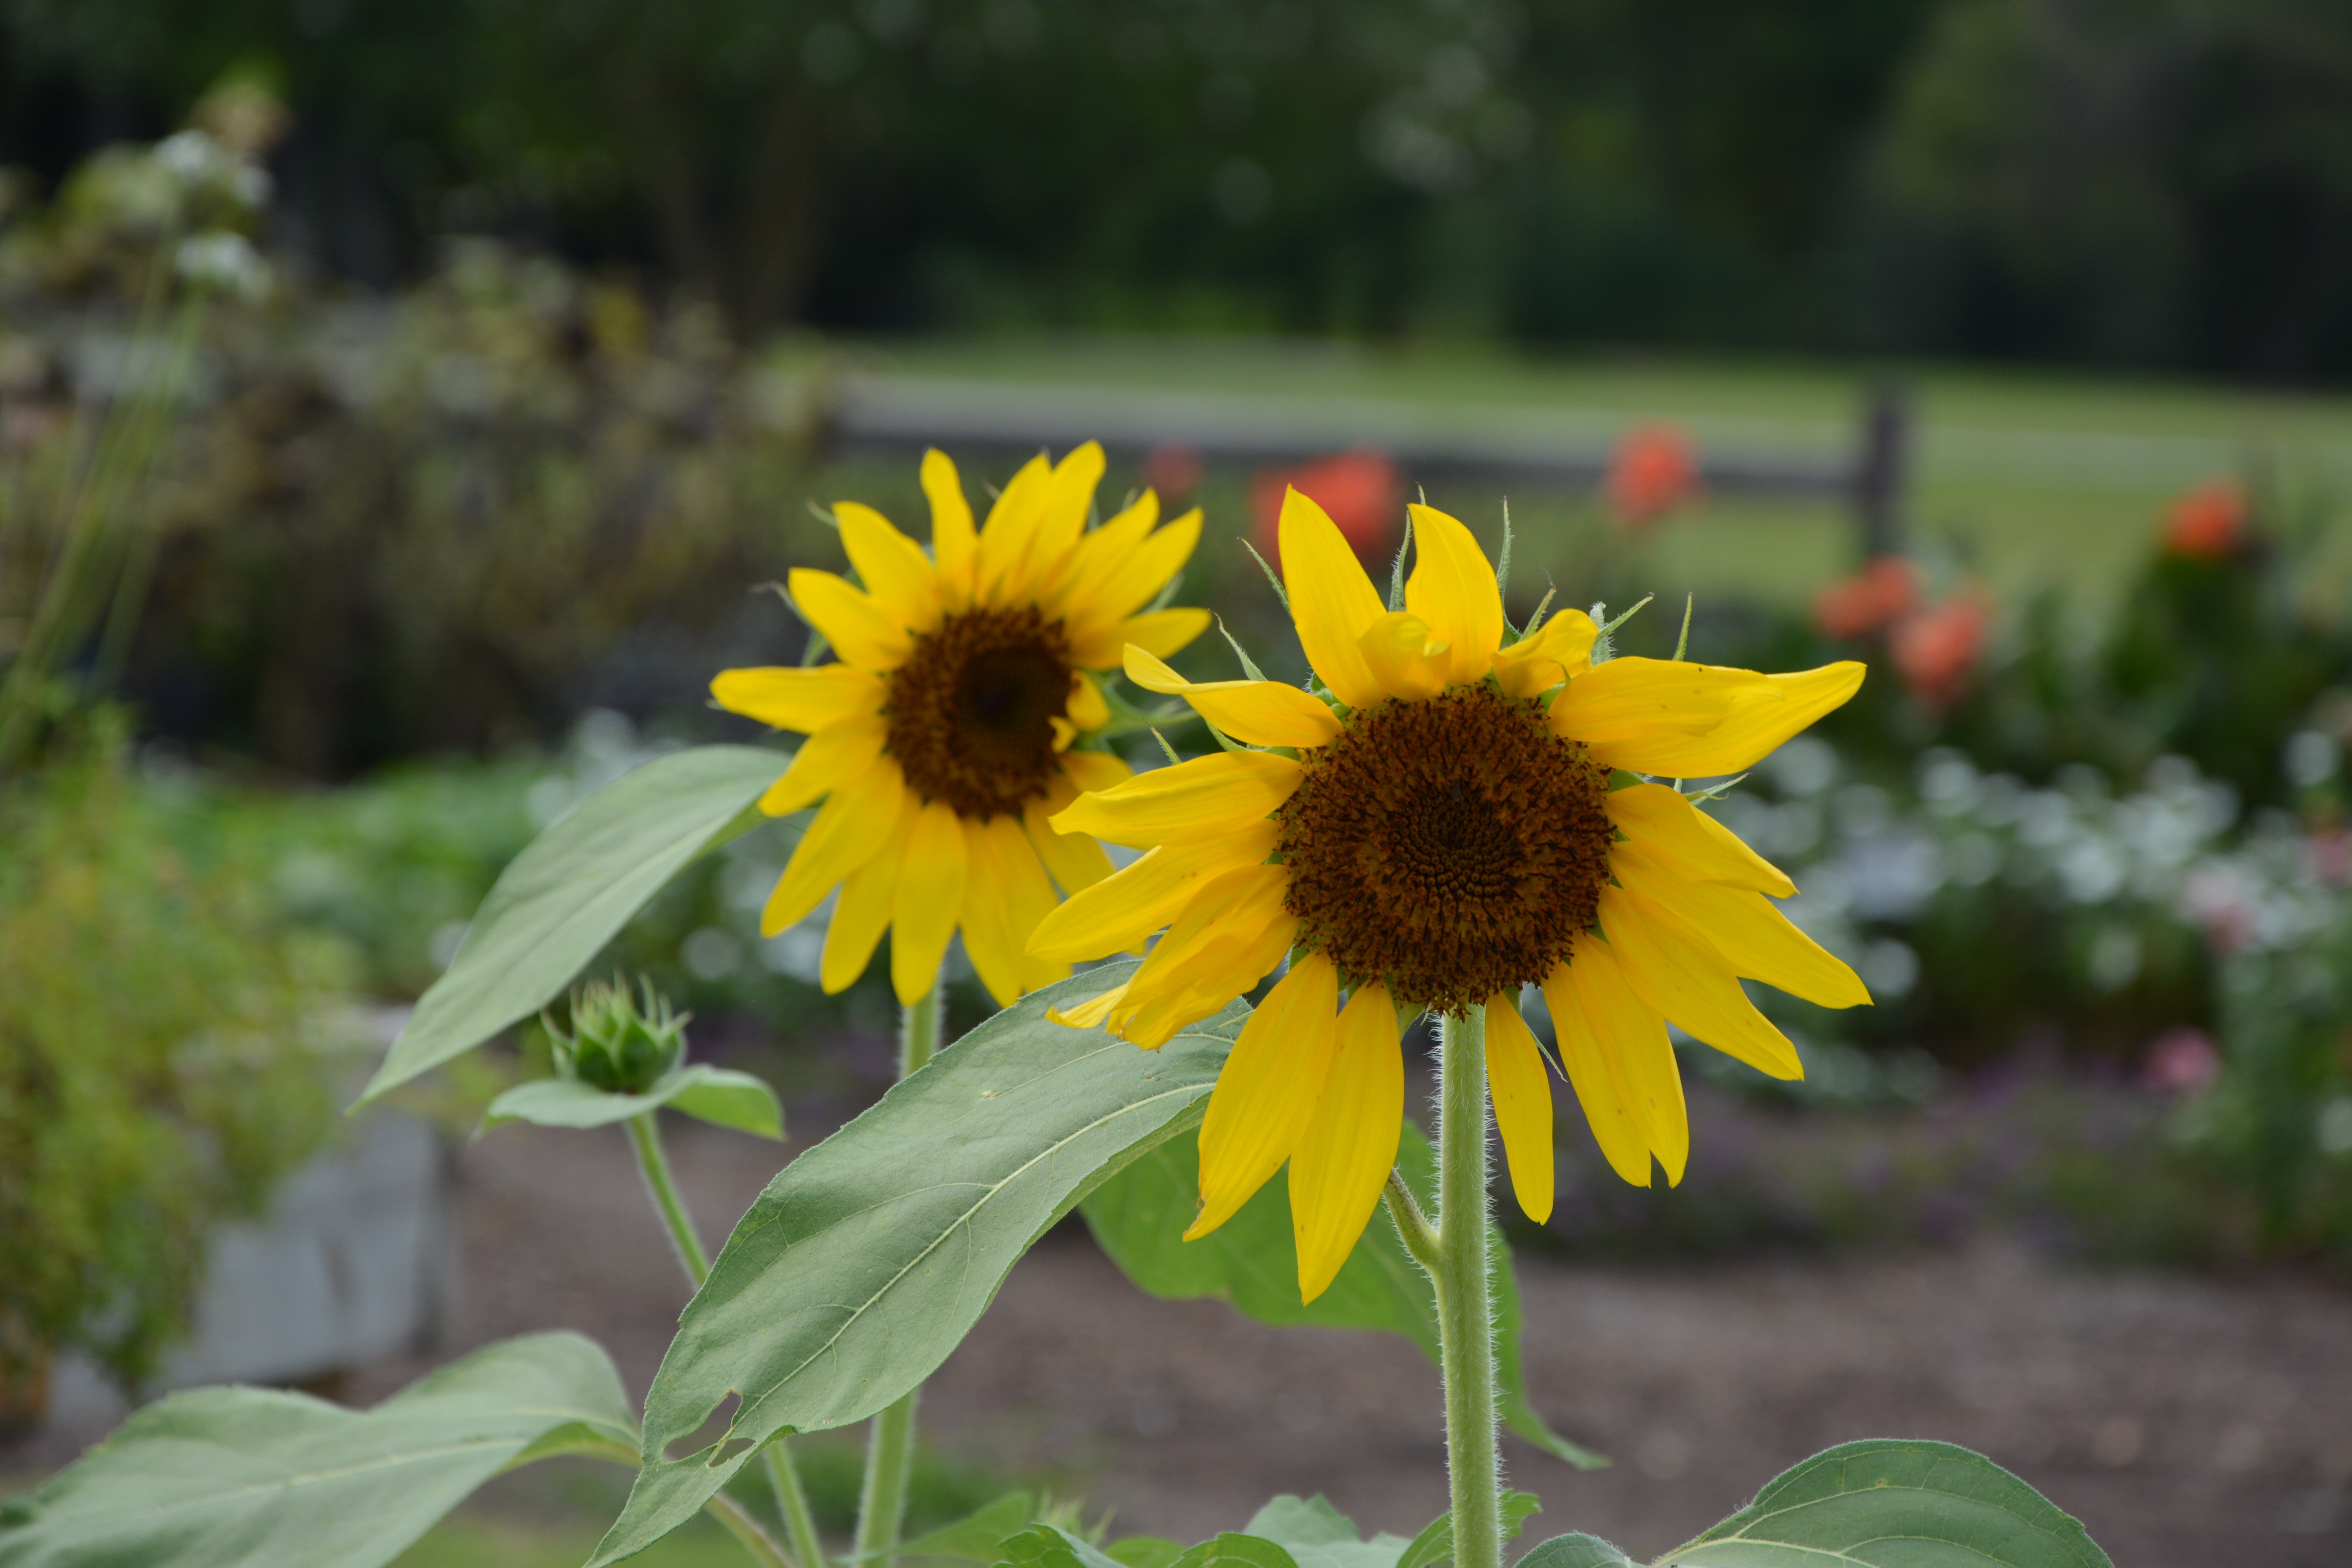
nature, plant, sun, field, flower, petal, botany, yellow, garden, flora, sunflower, yellow flower, wildflower, flowering plant, daisy family, annual plant, land plant